Art in the San Francisco Bay Area (book)

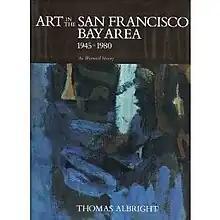

Art in the San Francisco Bay Area, 1945-1980: An Illustrated History is a 1985 nonfiction book by art critic Thomas Albright, about the modern history of art in the San Francisco Bay Area. It was published by the University of California Press.